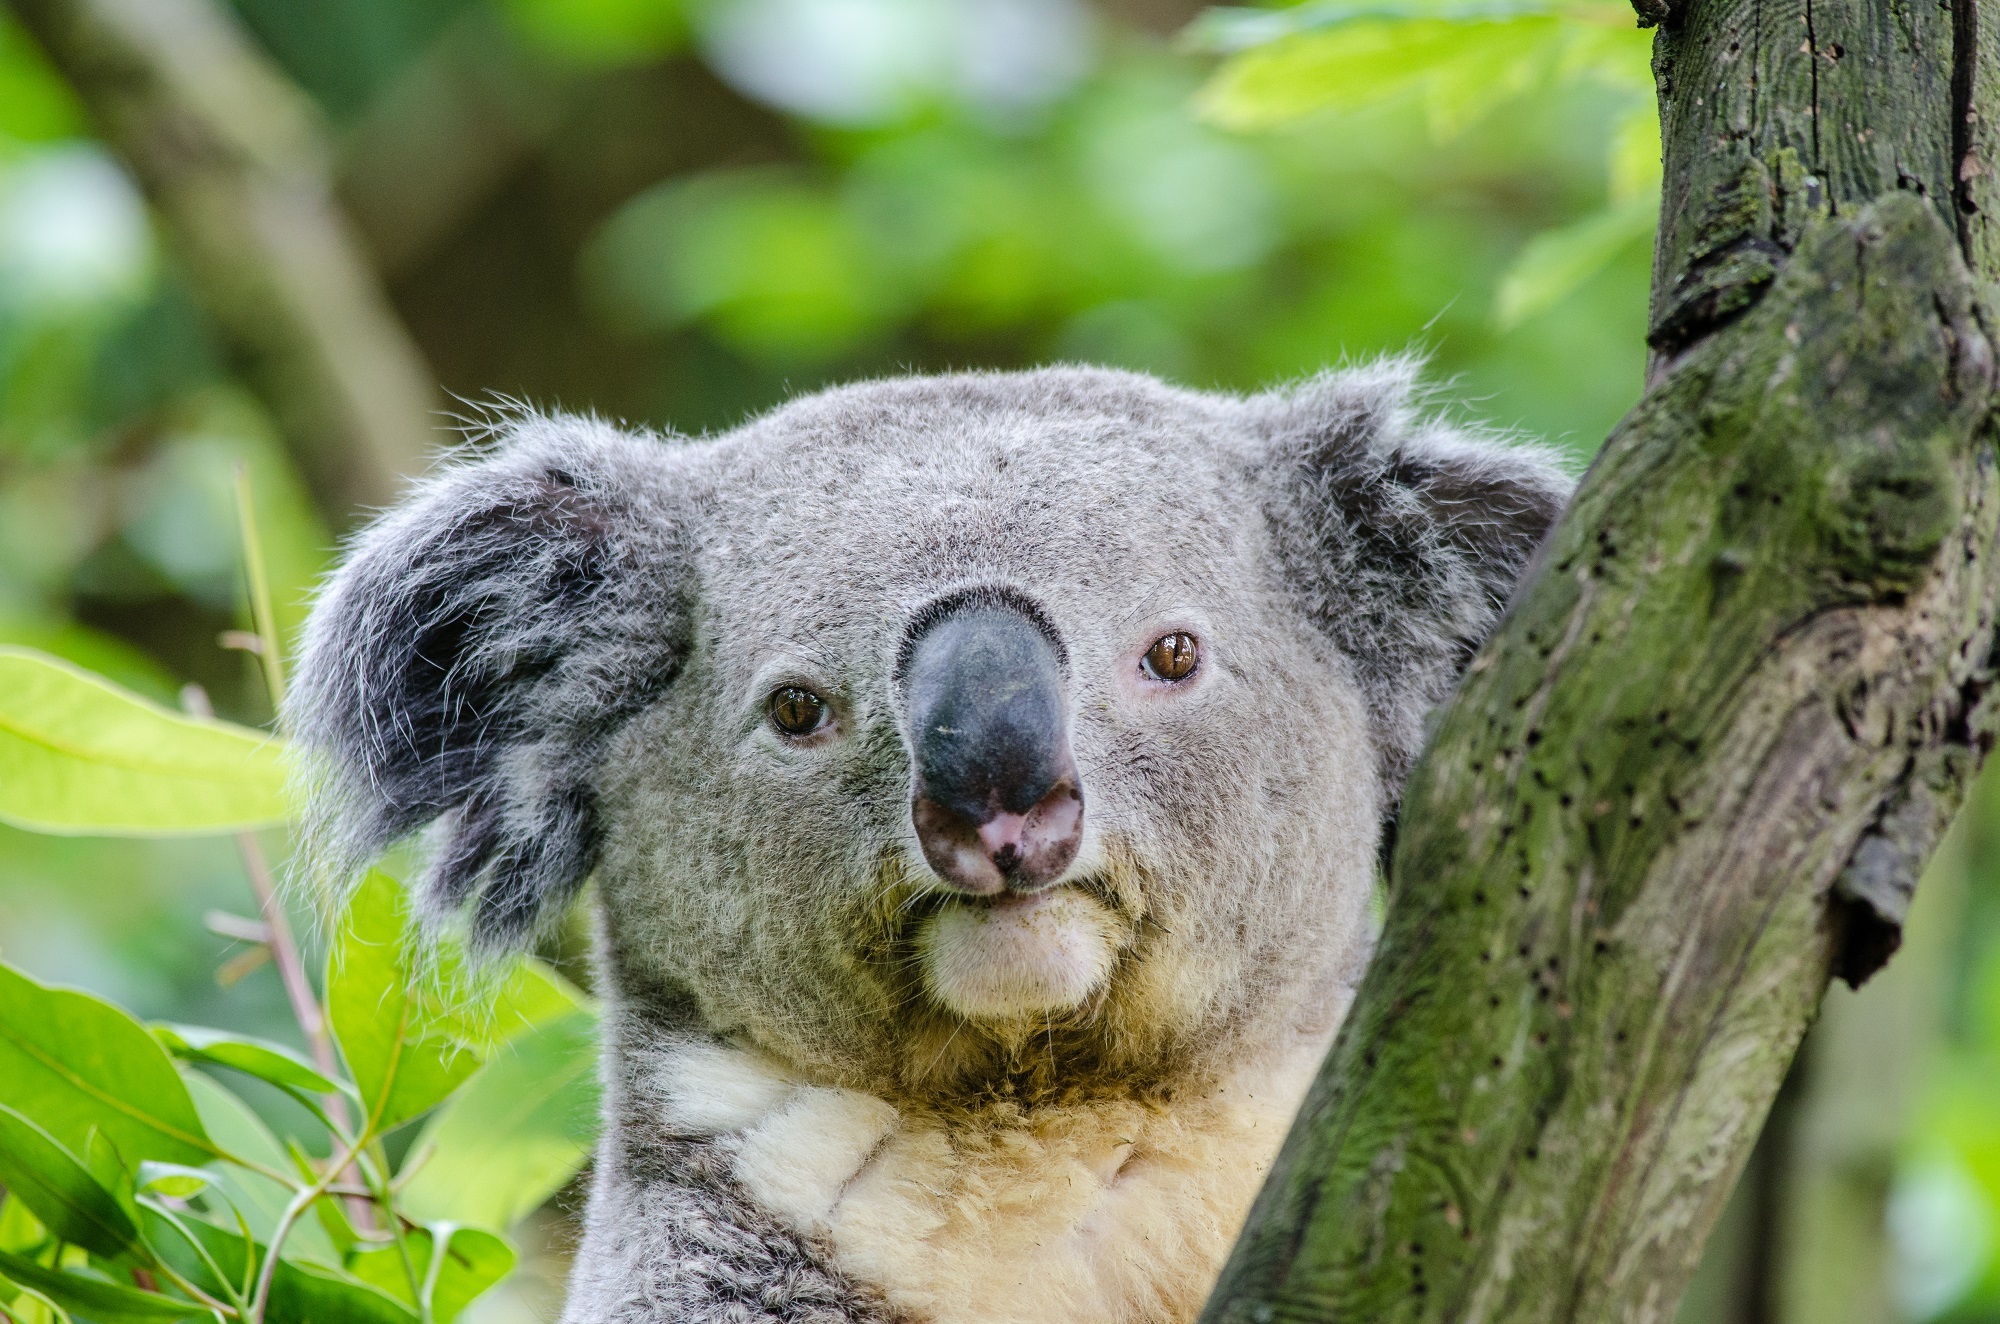
tree, nature, cute, looking, bear, wildlife, fur, portrait, sitting, mammal, fauna, face, grey, head, vertebrate, cuddly, koala, marsupial, perched